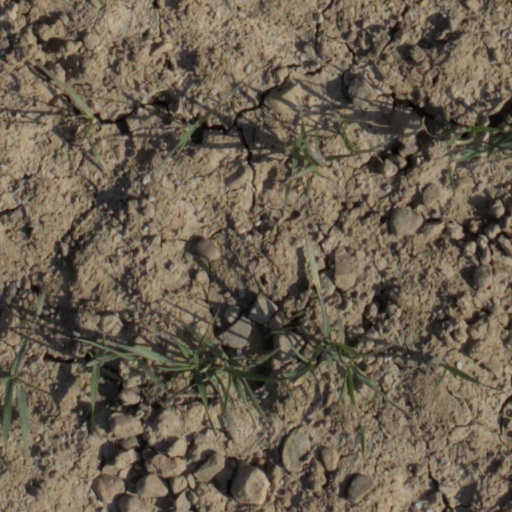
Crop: wheat